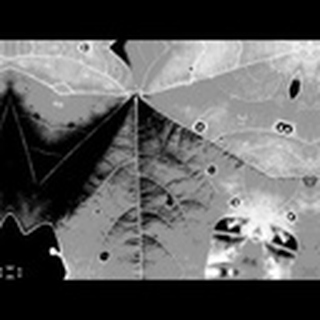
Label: cotton_target_spot